William Hickley Gross

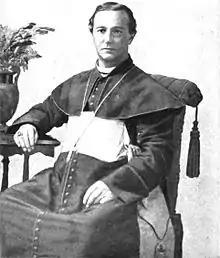

William Hickley Gross, C.Ss.R., (June 12, 1837 – November 14, 1898) was an American prelate of the Roman Catholic Church who was a member of the Congregation of the Most Holy Redeemer. He served as Bishop of Savannah (1873–1885) and Archbishop of Oregon City (1885–1898).